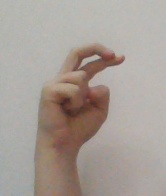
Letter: zay